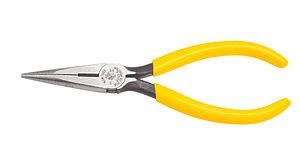
Le bracelet de survie ou bracelet de secours est un nouage porté au poignet dont le but est de faciliter le transport d'une longueur de corde rapidement utilisable en cas de problème.
Une pince à long bec, pince long-nez au Québec, est un outil utilisé notamment par les électriciens et permettant de manipuler des pièces de petite taille ou de travailler dans des espaces restreints.